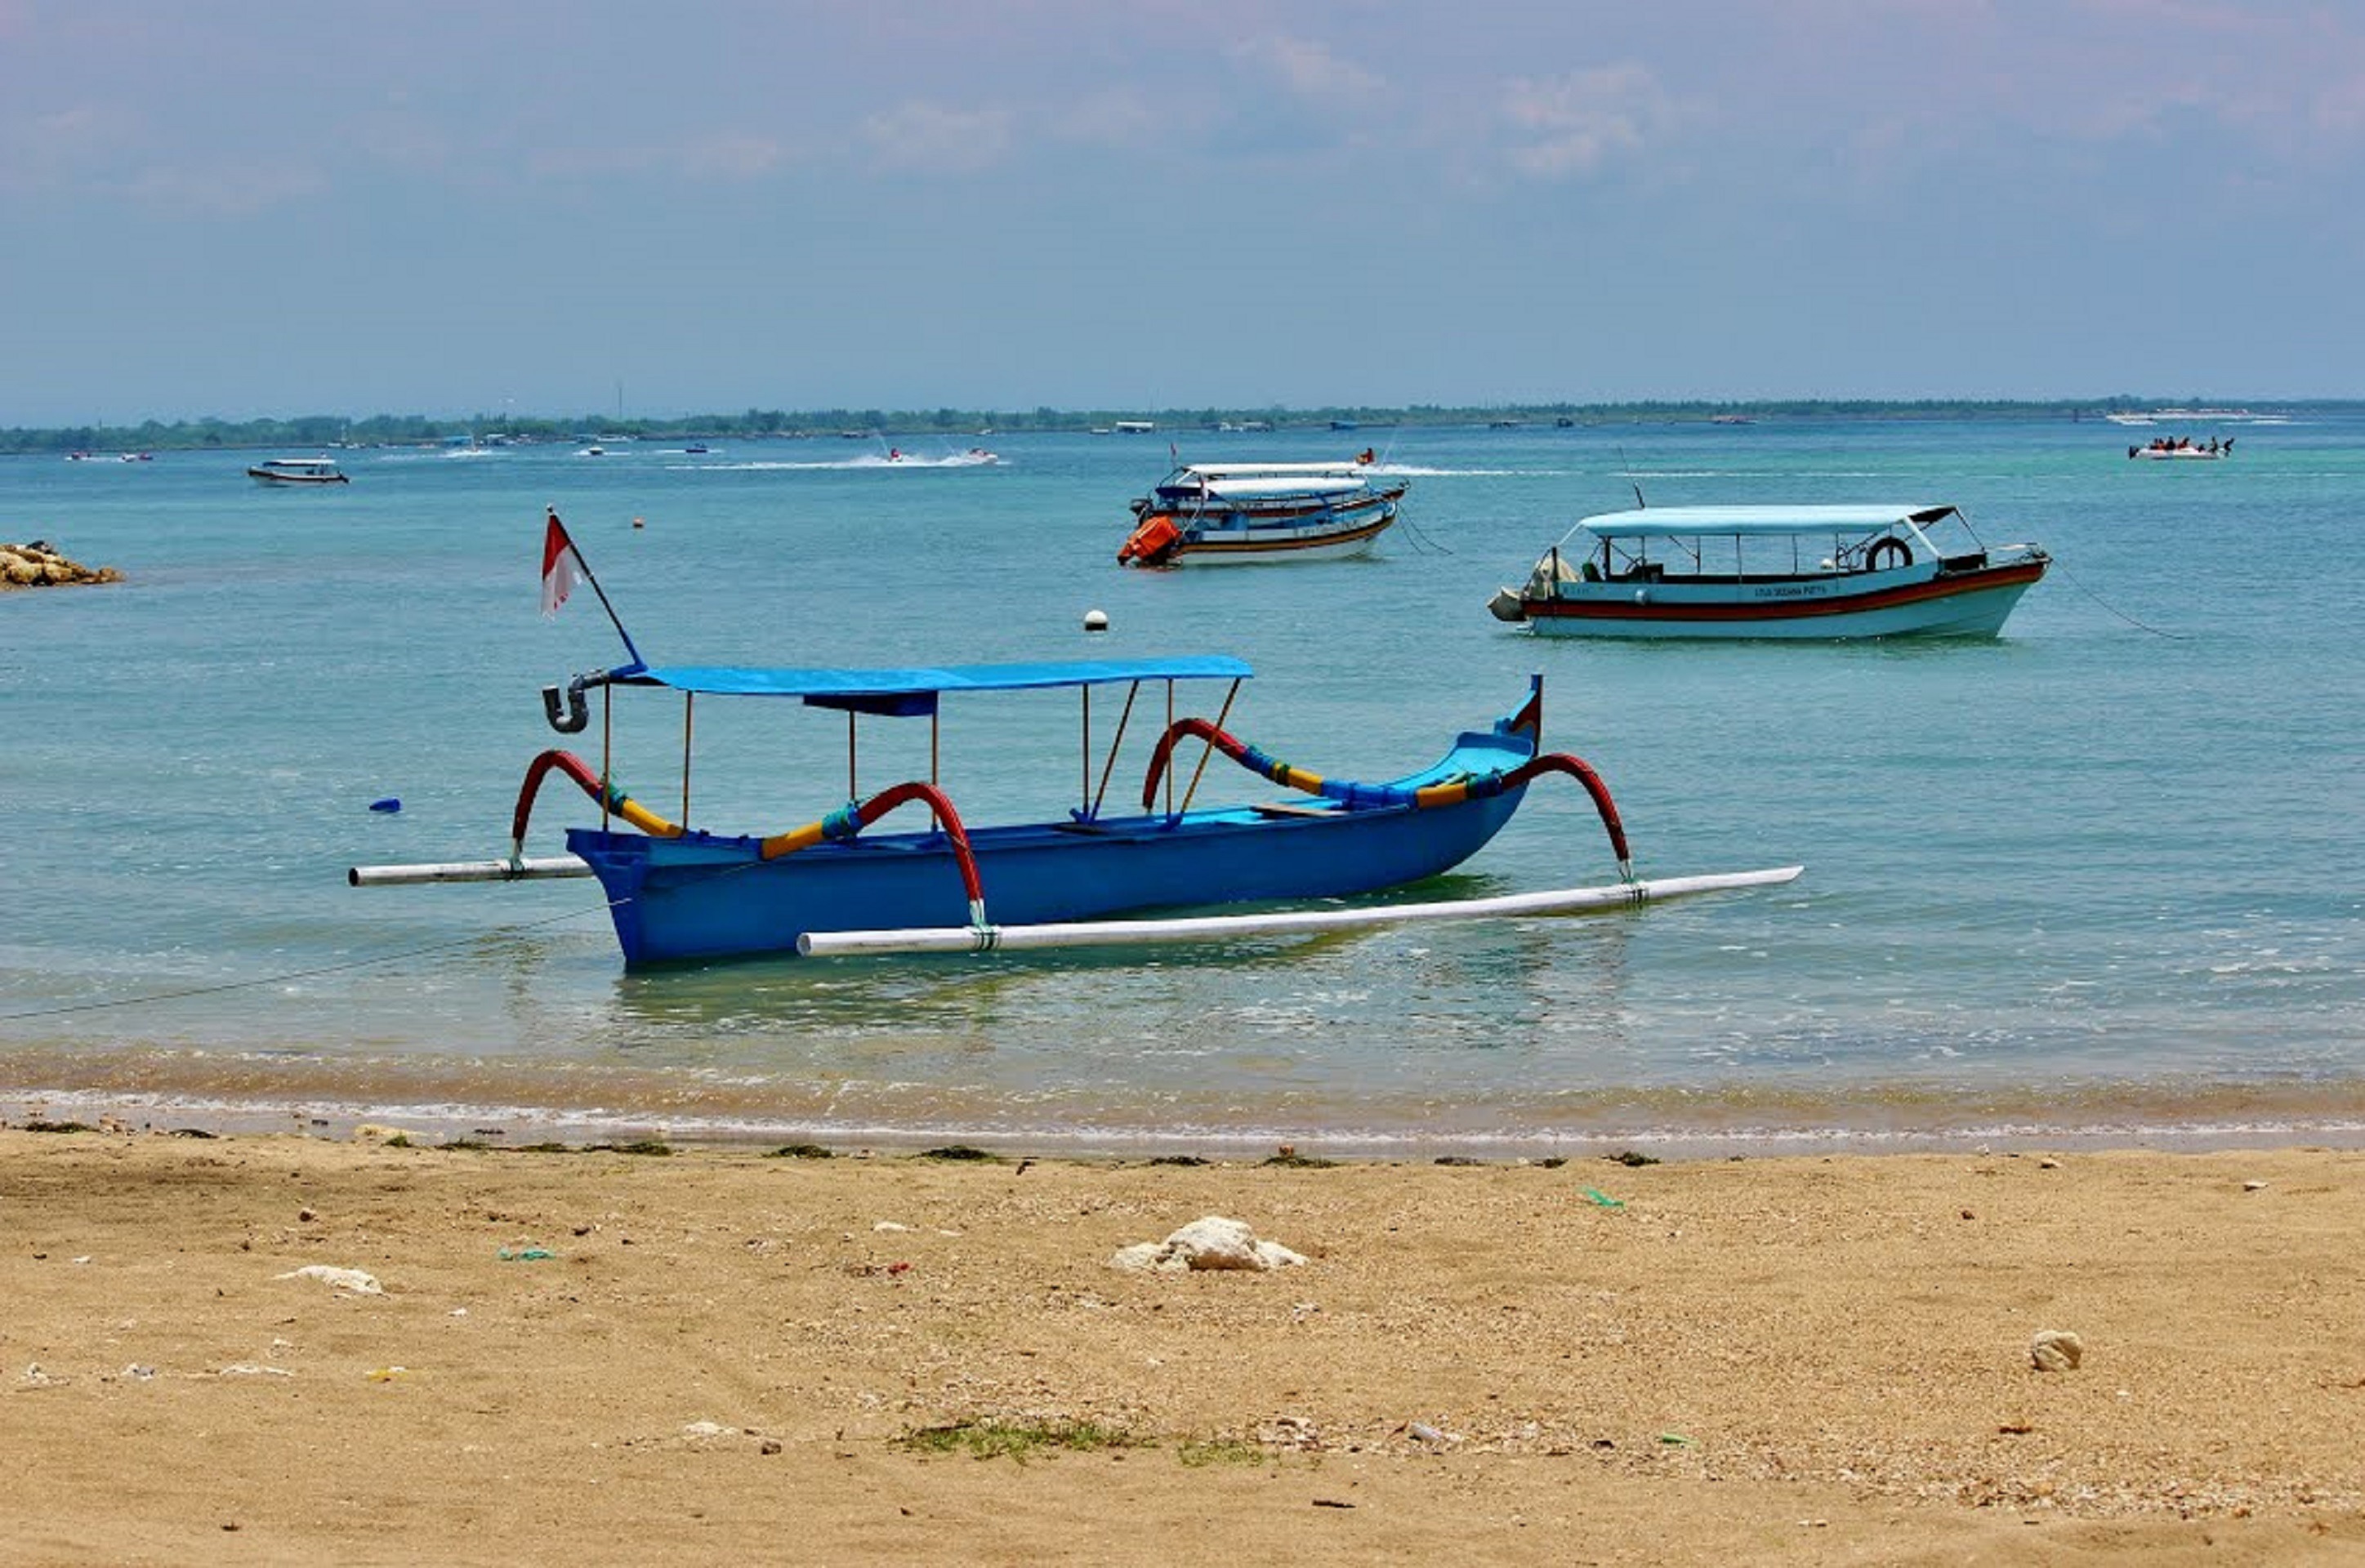
beach, landscape, sea, coast, nature, sand, ocean, sun, boat, shore, vacation, paddle, vehicle, holiday, bay, island, blue, tourism, body of water, boating, exotic, indonesia, watercraft, bali, fishing vessel, indonesian, tropical island, long tail boat, sea kayak, watercraft rowing